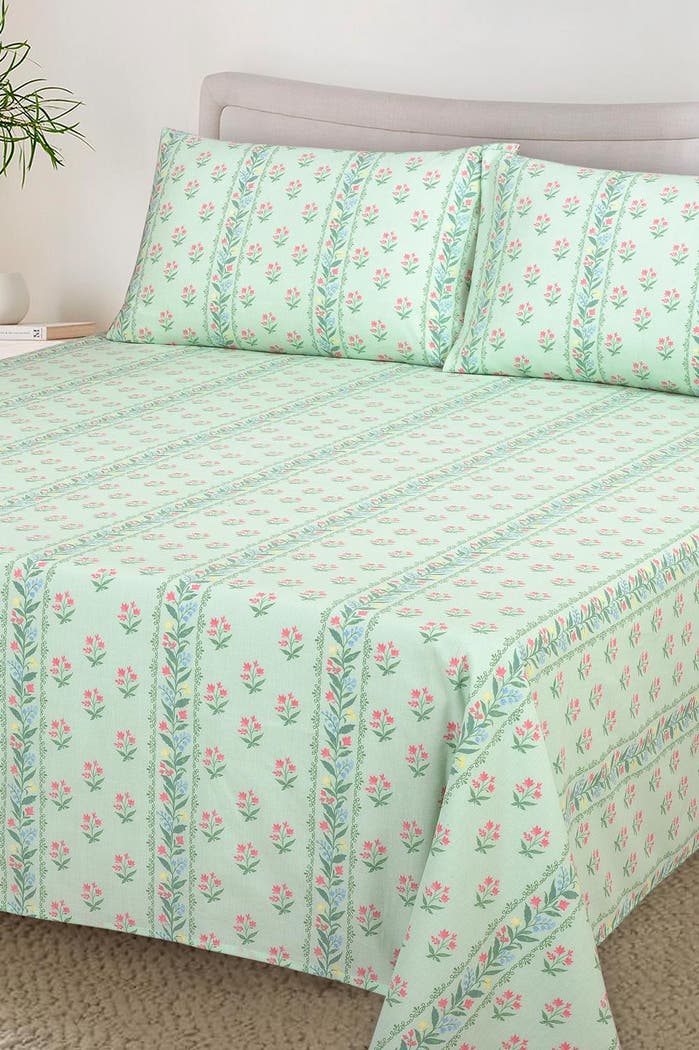
green multi floral print cotton sheet